Donetsk

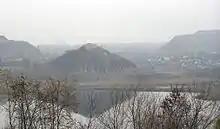
The spoil tips near the Kalmius. In the background is the Chervonohvardiiskyi District of Makiivka.

On 7 April 2014, pro-Russian activists seized control of Donetsk OSA and declared the "Donetsk People's Republic", asking for Russian intervention.